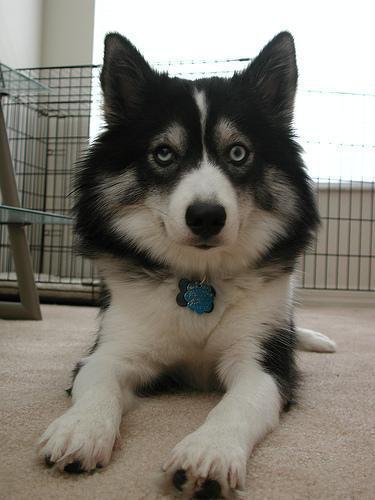
Siberian_husky